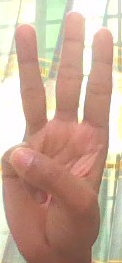
ASL sign: 6